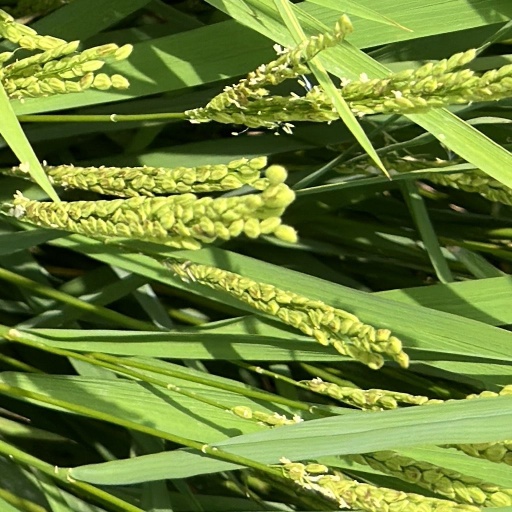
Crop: rice